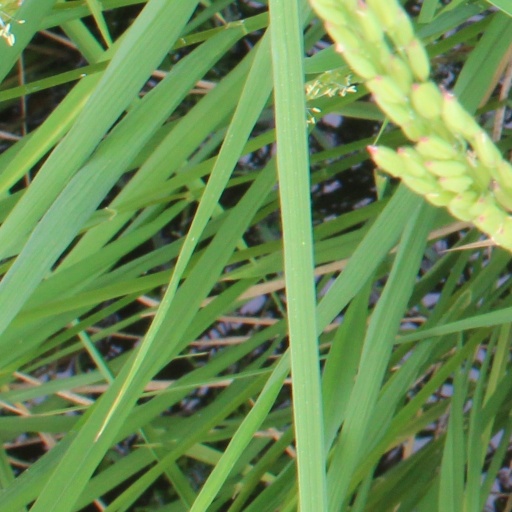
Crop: rice